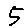
Label: 5